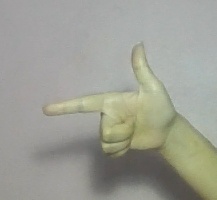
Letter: yaa